Landes de Gascogne

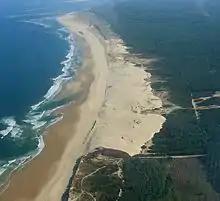
The Trencat dune in the Teste de Buch, an example of an unstabilized dune

The common word "lande" (moor) (in Gascon lana / lanne) comes from the Celtic "landa" alteration of "lann enda", that is to say the ends of the land (flat) or the plain, here the great Aquitaine plain.